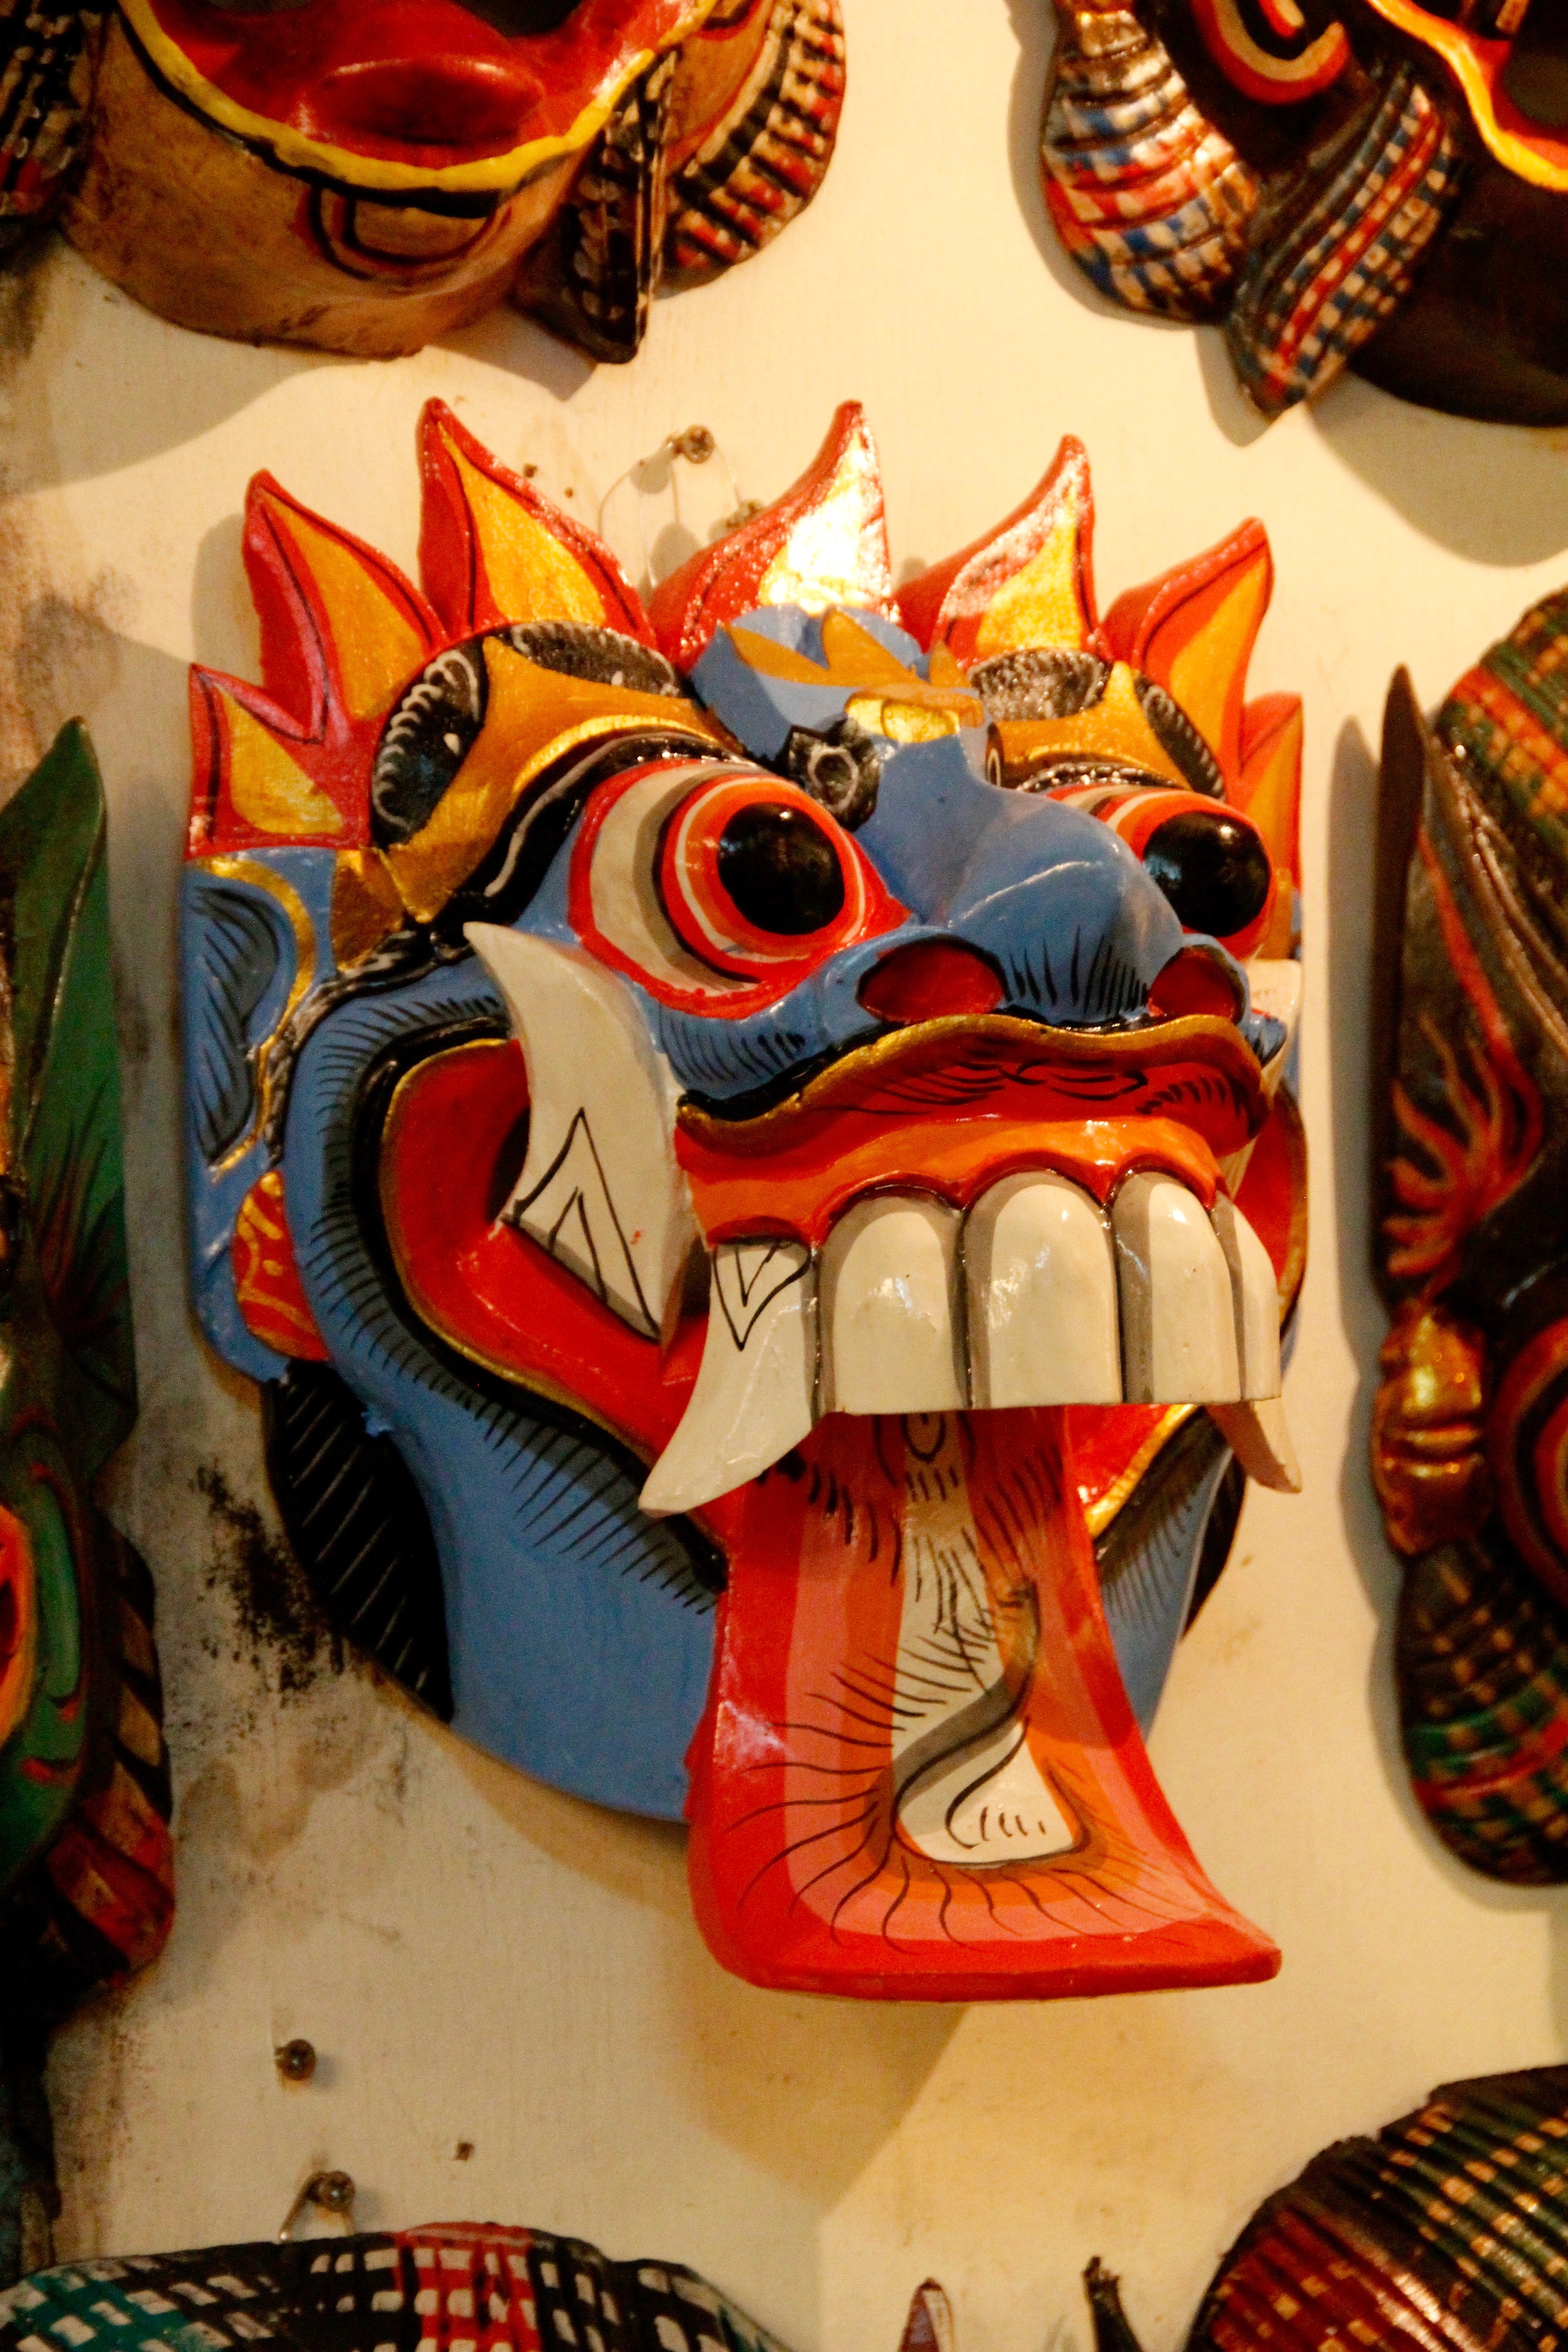
decoration, red, carnival, color, colorful, art, mask, monster, decorated, costume, comics, fash, the witch, carnival witch